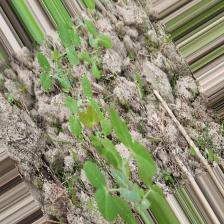
Label: Normal